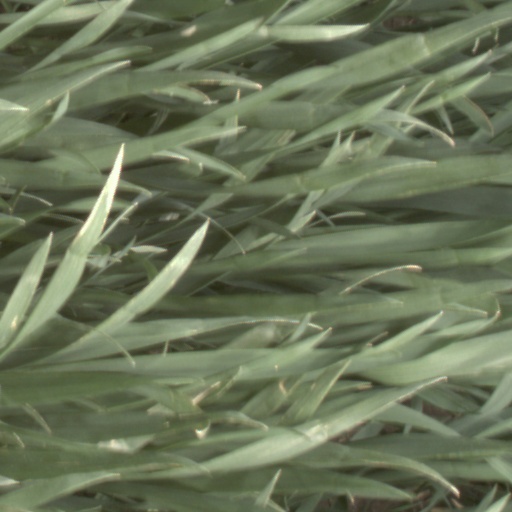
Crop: wheat